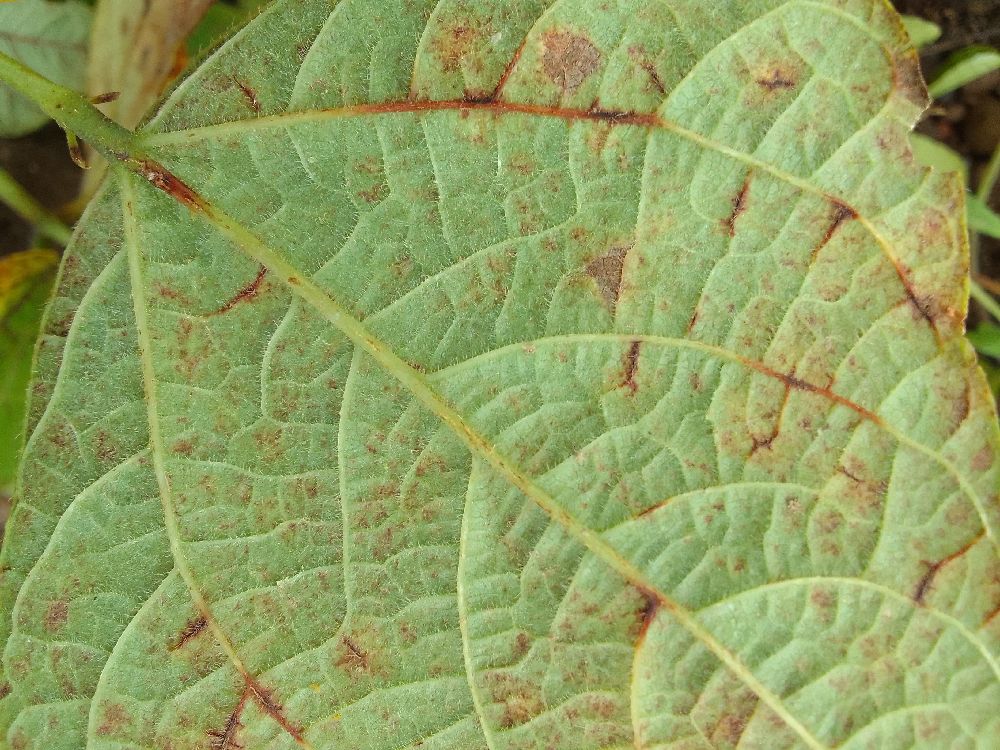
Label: anthracnose